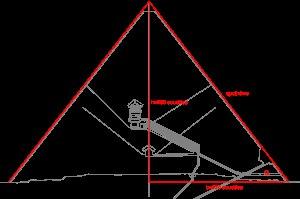
La pyramide de Khéops a été scrutée et mesurée avec autant de précision que possible par des chercheurs issus de différents domaines depuis le début du XIXᵉ siècle. De ces mesures ont découlé plusieurs hypothèses sur la volonté de ses concepteurs d'utiliser quelques éléments mathématiques dans ses proportions.
La pyramide de Khéops ou grande pyramide de Gizeh est un monument construit par les Égyptiens de l'Antiquité, formant une pyramide à base carrée. Tombeau présumé du pharaon Khéops, elle fut édifiée il y a plus de 4 500 ans, sous la IVᵉ dynastie, au centre du complexe funéraire de Khéops se situant à Gizeh en Égypte. Elle est la plus grande des pyramides de Gizeh.